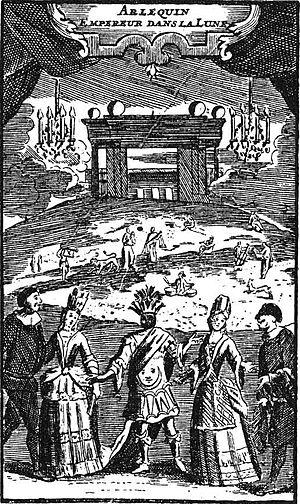
Anne Mauduit de Fatouville, dit Nolant de Fatouville, né au XVIIᵉ siècle à Rouen et mort le 2 septembre 1715, est un dramaturge français de la Comédie-Italienne.
Comédie-Italienne ou Théâtre-Italien sont des noms qui ont été utilisés pour les pièces de théâtre de langue italienne lorsqu'elles ont été jouées par nombreuses troupes en France, notamment à Paris.